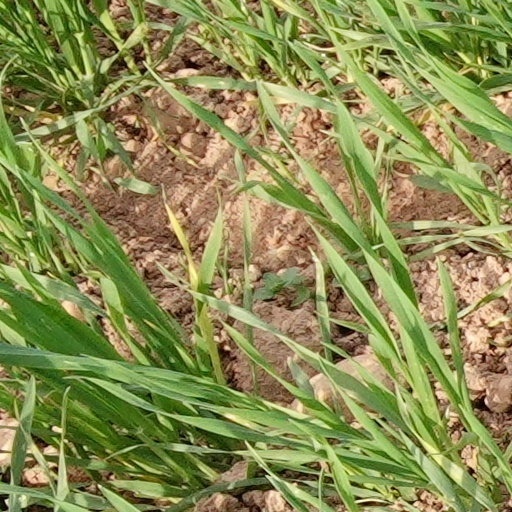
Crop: wheat